Paysach Krohn

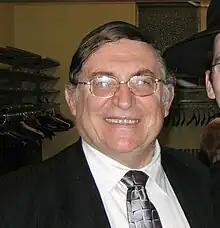
Rabbi Paysach Krohn, .

Paysach J. Krohn (born January 29, 1945) is an American Orthodox Jewish rabbi, mohel (a practitioner of Jewish ritual circumcision), author, and public speaker. He is best known for his "Maggid" series of books, which are inspired by the stories of Rabbi Sholom Schwadron and published by Mesorah Publications. He is also recognized for his authoritative work on "bris milah" and for his lectures on personal growth, moral development, and Jewish values.